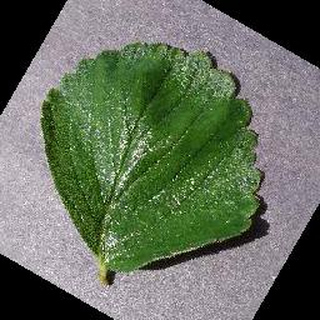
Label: healthy_strawberry